First Congregational Church and Meetinghouse

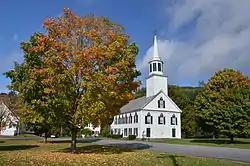

The First Congregational Church and Meetinghouse, also known as the Church of Christ and the Townshend Church, is a historic church at 34 Common Road in Townshend, Vermont. Built in 1790 and restyled in 1840, it is one of the oldest church buildings in continuous use in the state. The building was listed on the National Register of Historic Places in 2002; the congregation was established in 1777, and is affiliated with the United Church of Christ.